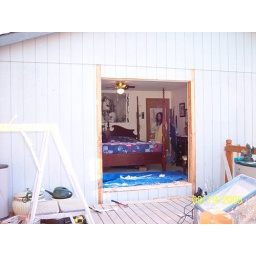
This was wierd having a large hole in your bedroom wall. Hey I could park my motorcycle in here now!!